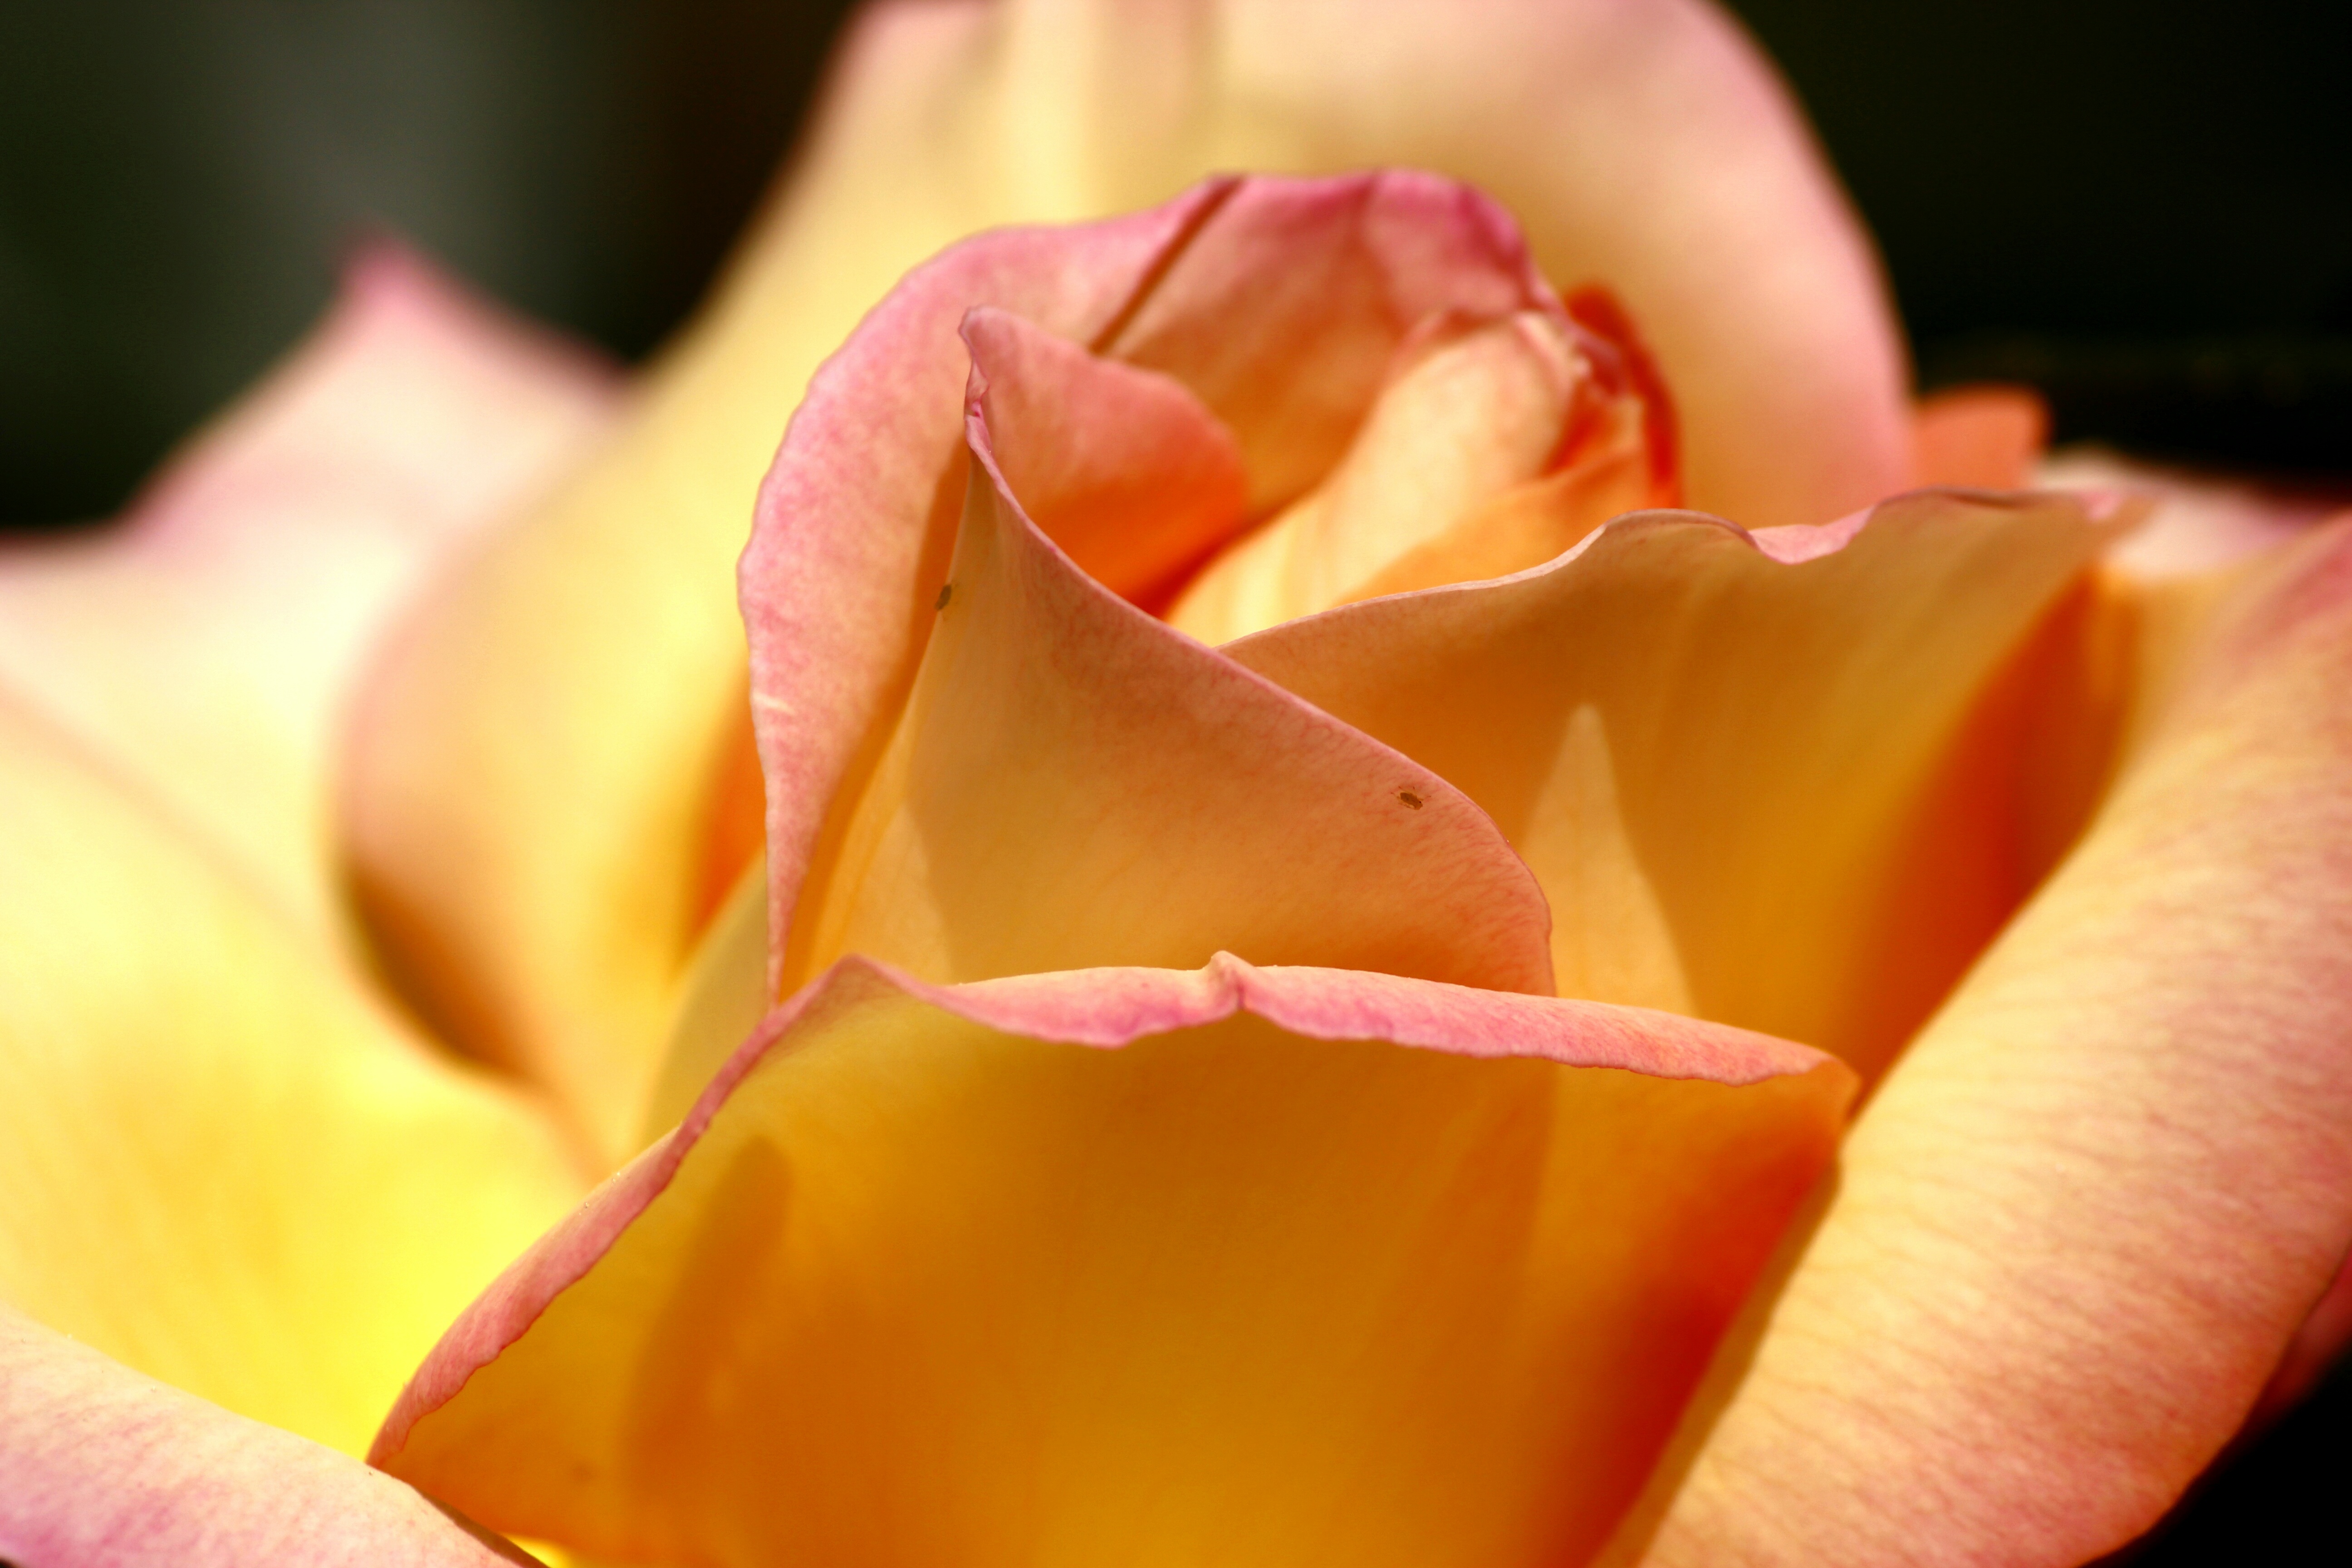
plant, photography, flower, petal, rose, clean, yellow, pink, close up, macro photography, flowering plant, garden roses, rose family, plant stem, land plant, rose order